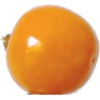
Label: Physalis 1